Aaron Kaufman (politician)

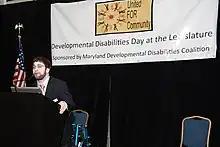
Kaufman speaking in 2014

Kaufman previously served as an administrative assistant for the Maryland House Ways and Means Committee. He is a long-time member of the Maryland Developmental Disabilities Council and RespectAbility, and has worked on campaigns at several levels of government. He also served as a senior manager of legislative affairs at the Jewish Federations of North America.